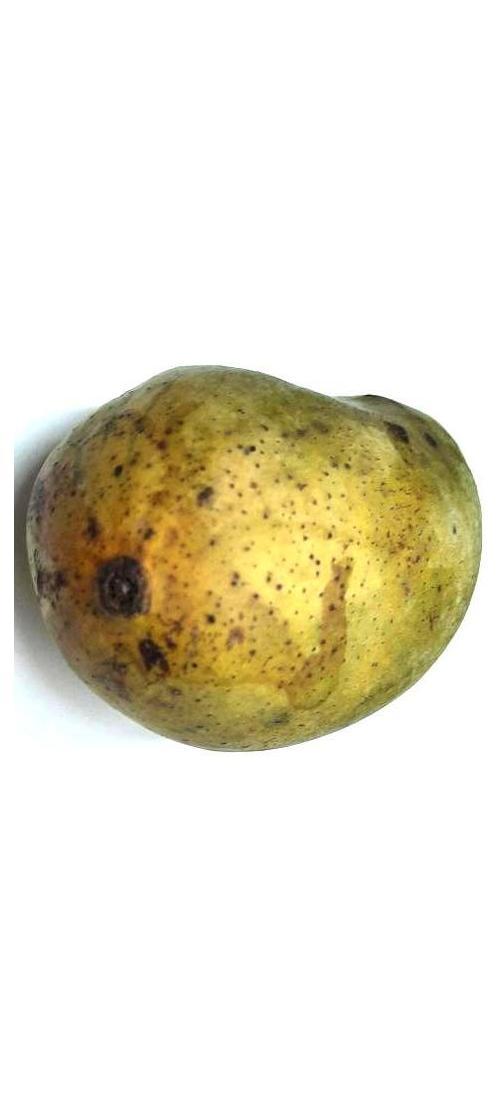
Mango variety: Fazli Classic